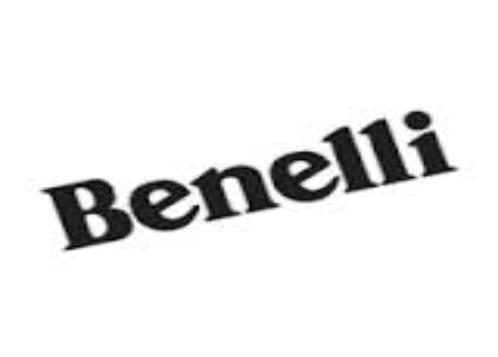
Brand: Benelli
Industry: Transportation